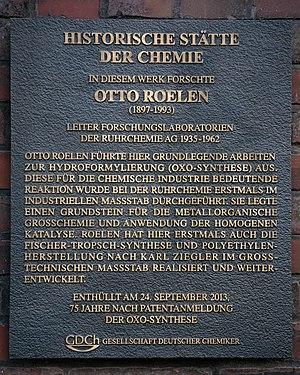
Otto Rœlen né le 22 mars 1897 à Mülheim an der Ruhr, mort le 30 janvier 1993 à Bad Honnef, est un chimiste allemand qui joua un rôle décisif dans la production industrielle d'essence synthétique. Durant la Seconde Guerre mondiale il dirigeait la section chimie de la société Ruhr Chemie. Après la guerre, il a décrit la construction, le fonctionnement et les rendements des usines d'oxosynthèse aux services anglais de renseignement scientifique et industriel. Il a reçu le prix Adolf von Baeyer en 1963.